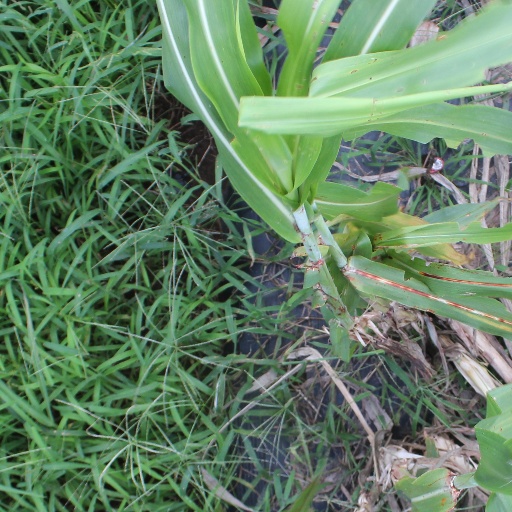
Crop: sorghum